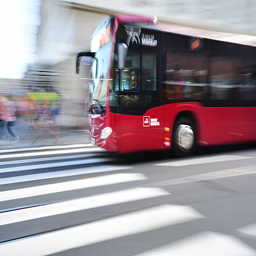
bus in the city traffic , rush hour